Fairbanks International Airport

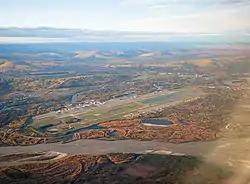
Aerial view of Fairbanks International Airport

The airport opened in 1951 and took over existing scheduled airline traffic to Fairbanks, which had previously used Ladd Army Airfield. Alaska Airlines used Fairbanks as its main hub in the 1950s, with service to Seattle and Portland as well as intrastate service to Anchorage, Nome and other destinations. By 1967, however, the airline shifted its Alaska hub to Anchorage; its Anchorage-Fairbanks service continues to this day. In the mid-1970s, following the development of the Trans-Alaska Pipeline, Alaska Airlines and Braniff International offered "interchange service" (see transport hub) between Fairbanks and Houston via Anchorage, Seattle and Dallas. In 1982, following airline deregulation, Alaska Airlines and American Airlines began a similar interchange service using Boeing 727s.